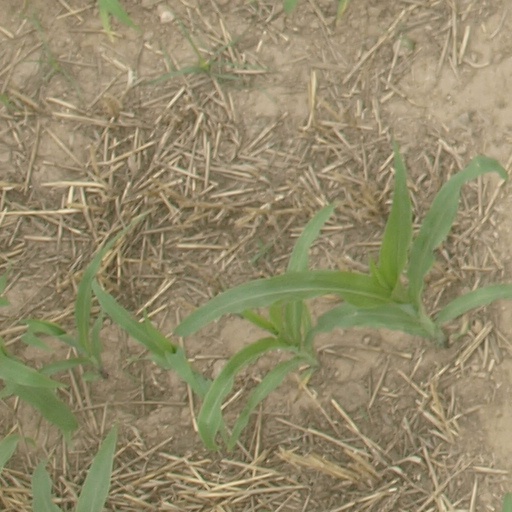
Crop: maize; corn